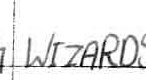
Label: Wizards